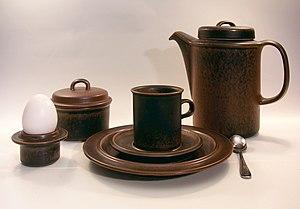
C'est à partir des années 1940 que la céramique scandinave acquiert une renommée internationale.